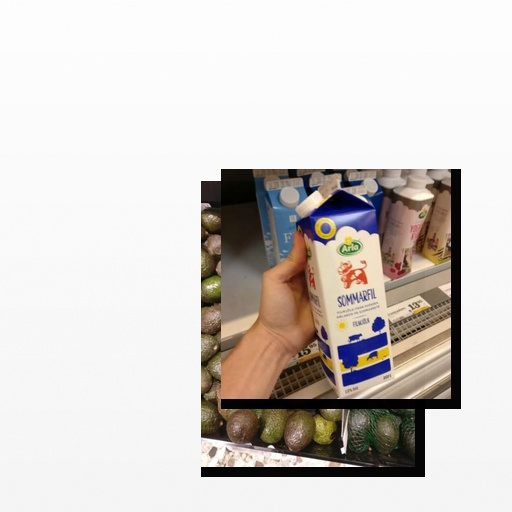
Food items: avocado, sour_milk